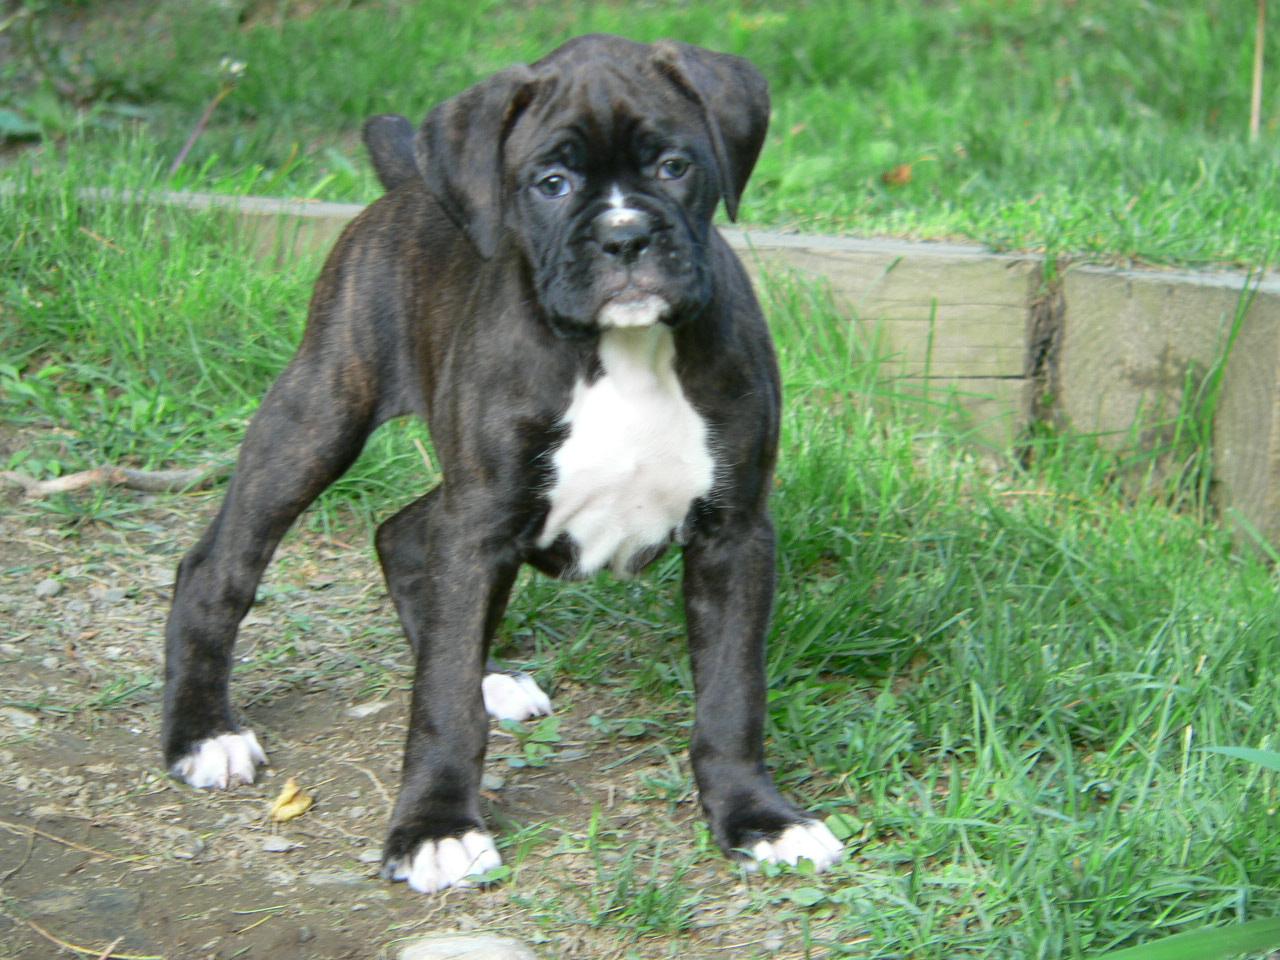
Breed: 225-n000082-boxer